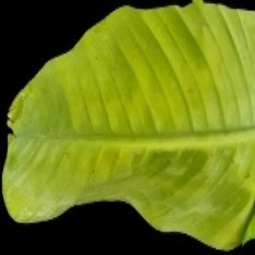
Label: Sulphur